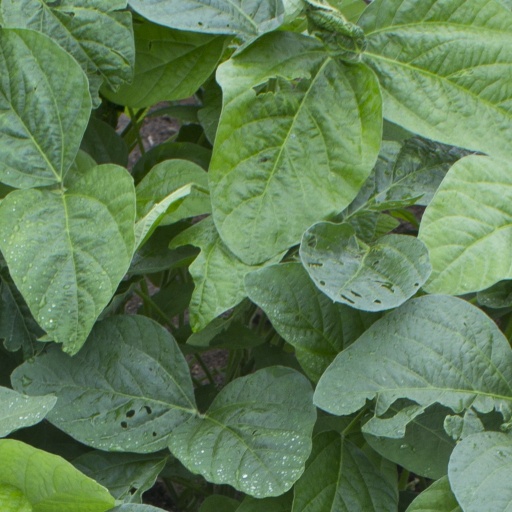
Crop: soybean